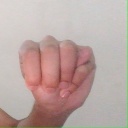
अक्षर: म